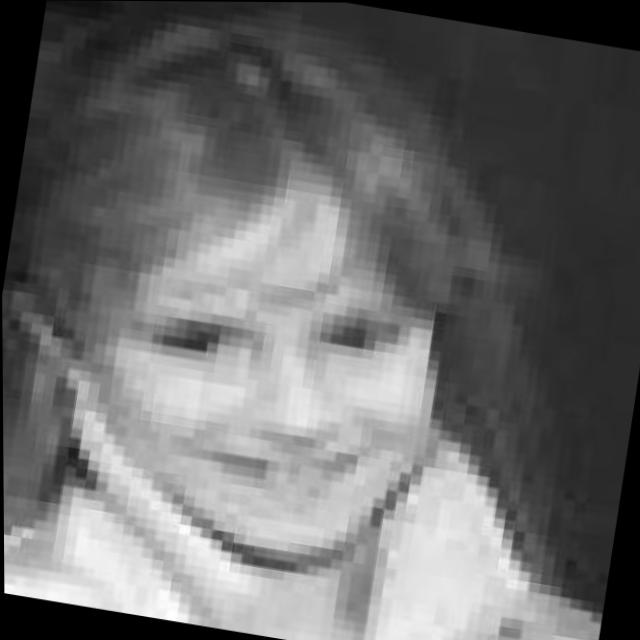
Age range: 0-12